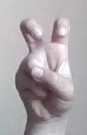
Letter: toot